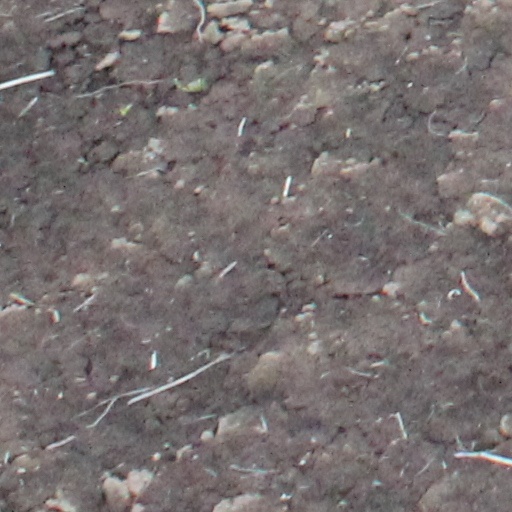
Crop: wheat